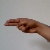
The image shows a hand gesture representing the letter 'H' in Indian Sign Language.